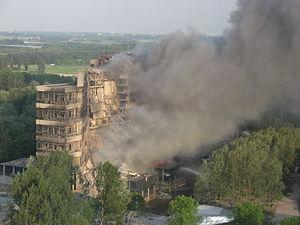
Delft est une ville et commune de la province néerlandaise de Hollande-Méridionale. Comptant 103 601 habitants au 1ᵉʳ janvier 2020, elle est située entre La Haye et Rotterdam, le long du canal du Rhin à la Schie, dans la conurbation de la Randstad.